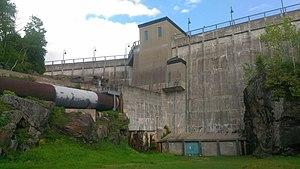
Vue du bâtiment de prise d'eau de la centrale des Sept-Chutes à Saint-Férréol-les-Neiges, Québec.